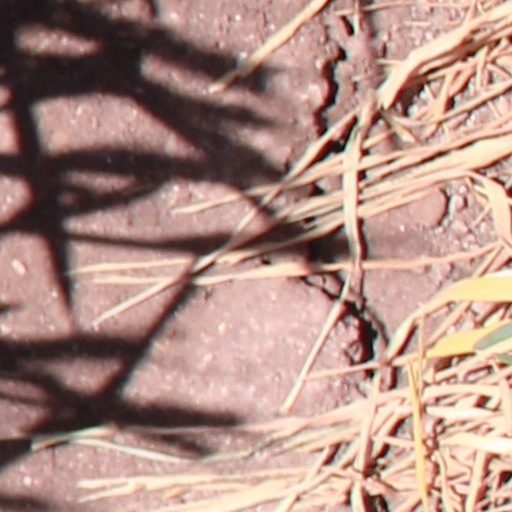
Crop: wheat